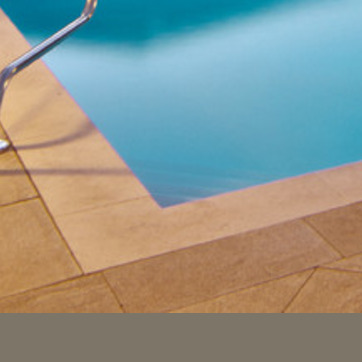
Material: water